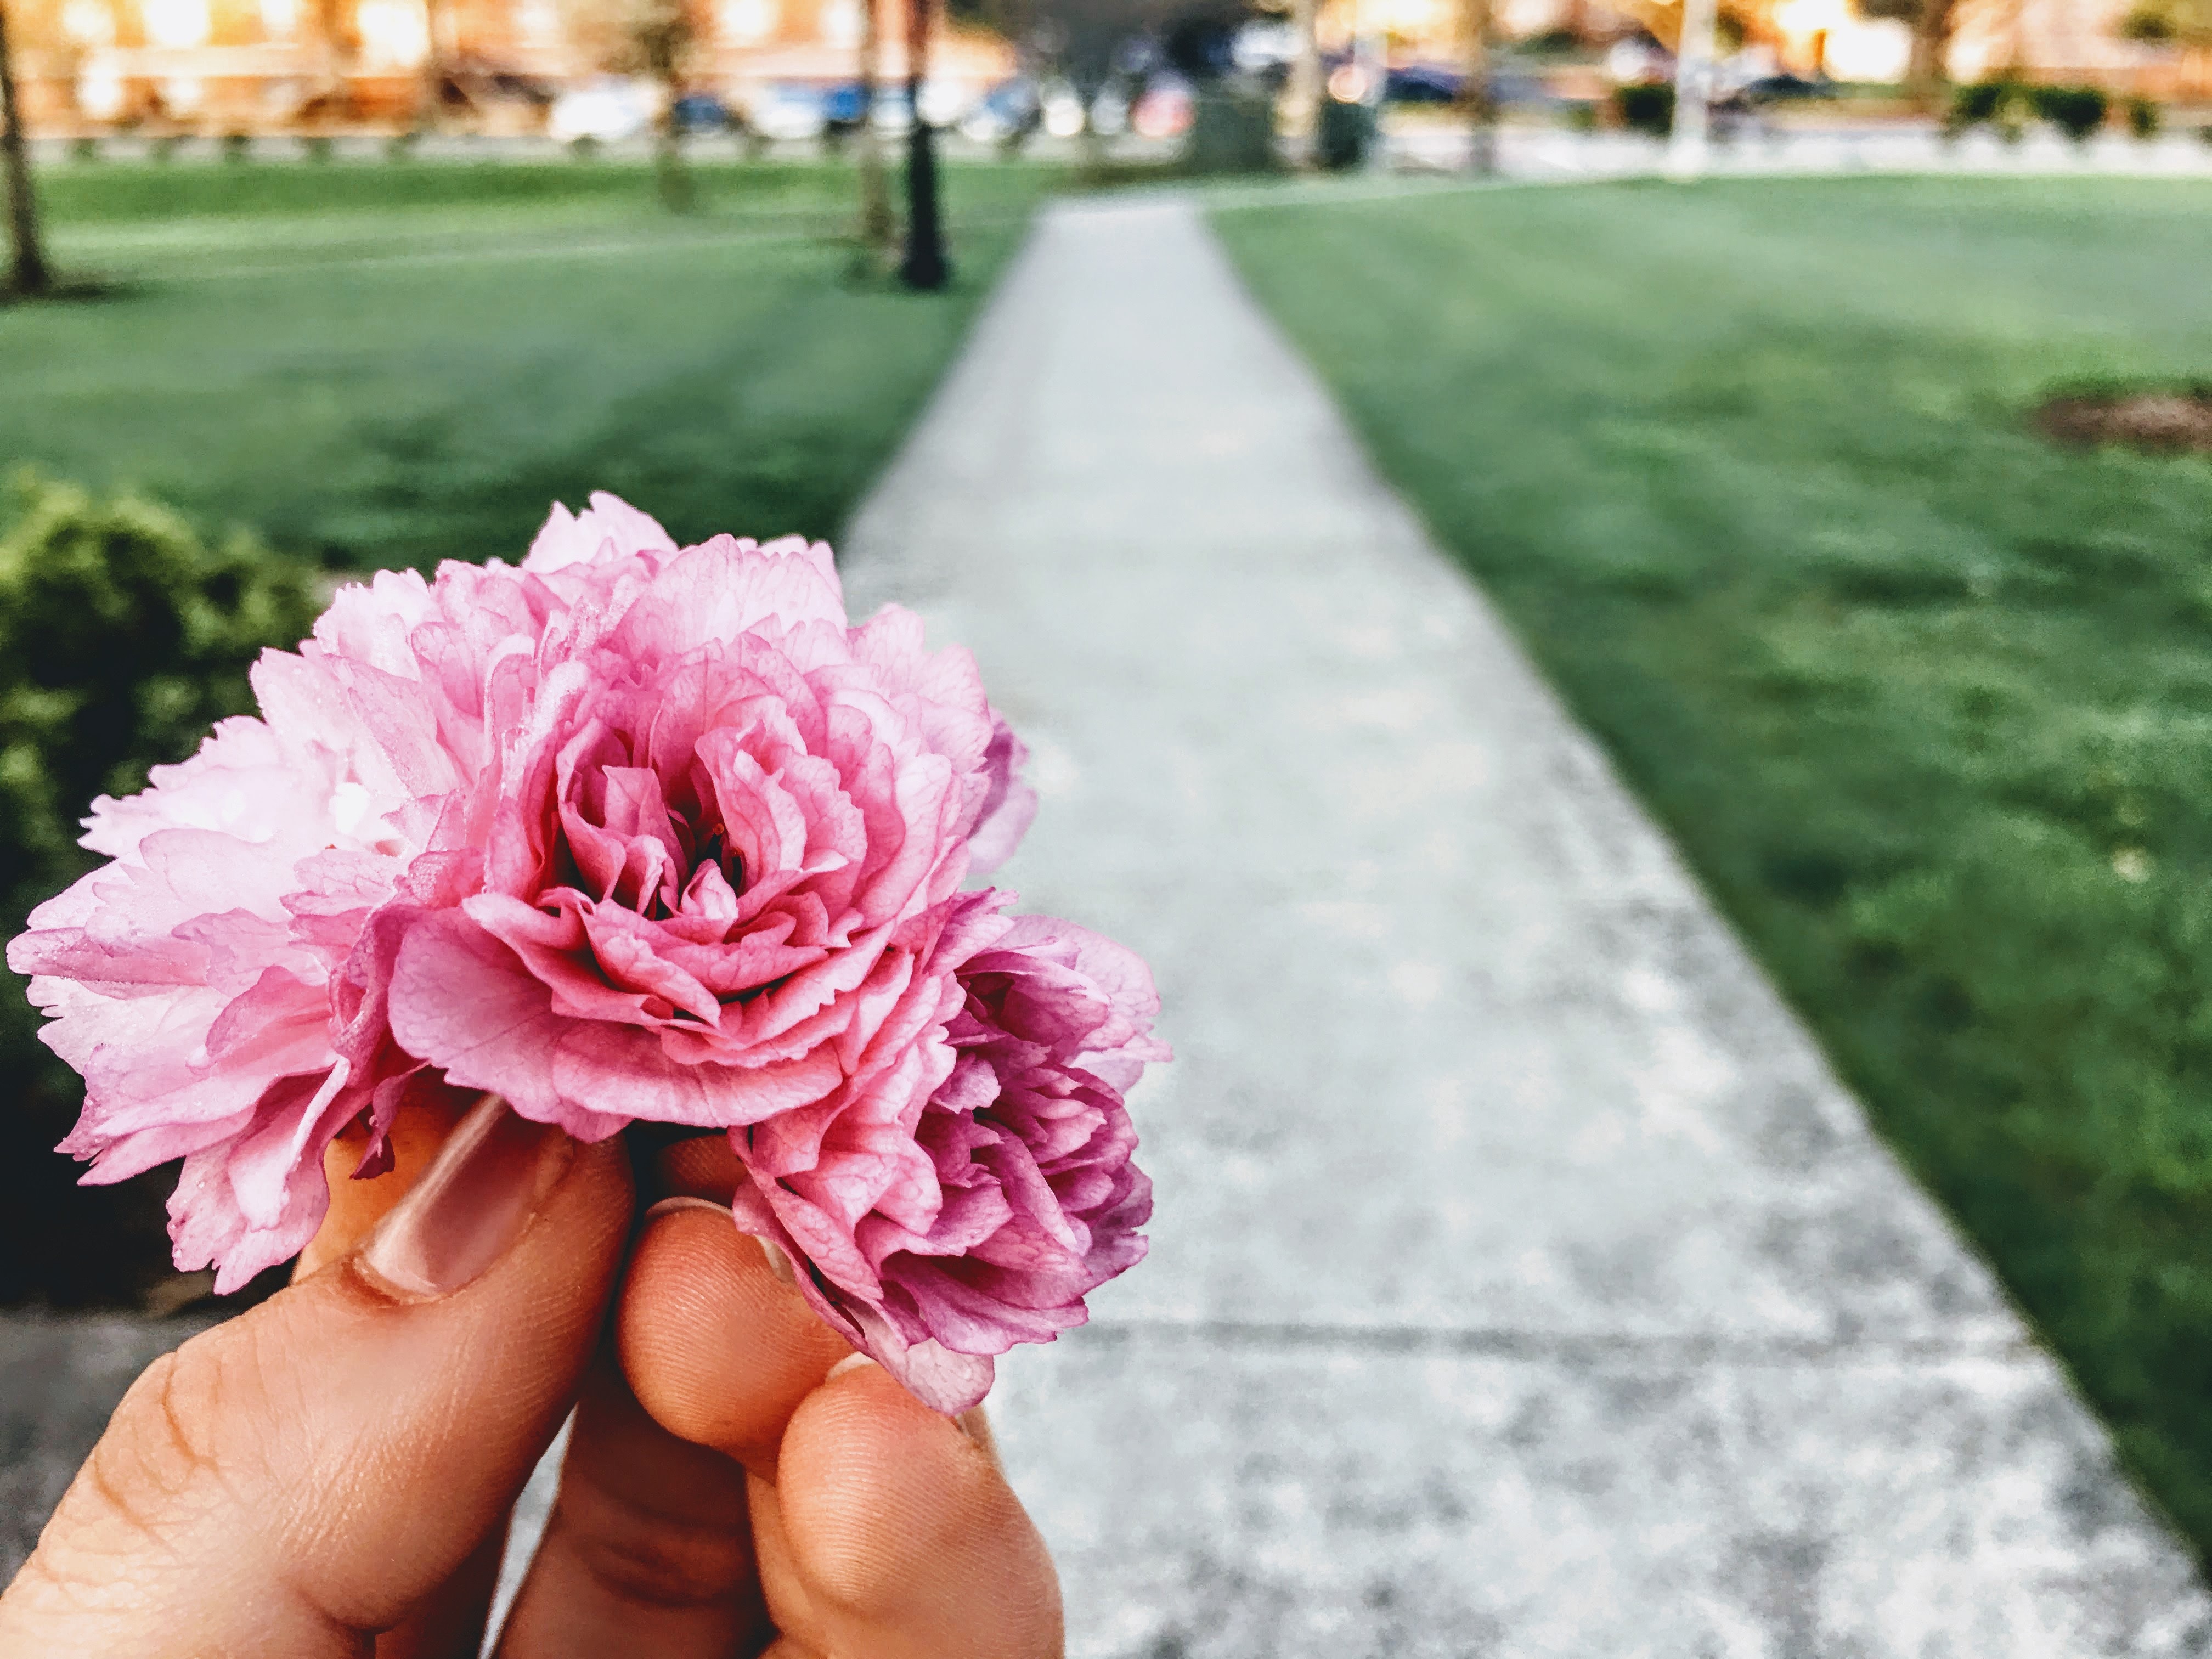
pink, flower, petal, plant, grass, rose family, botany, rose, bouquet, spring, cut flowers, floral design, flowering plant, hand, rose order, garden roses, peony, carnation, peach, flower arranging, artificial flower, rosa centifolia, pink family